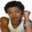
Label: woman